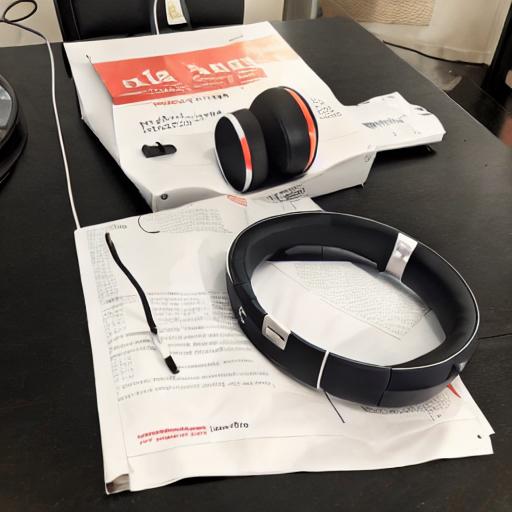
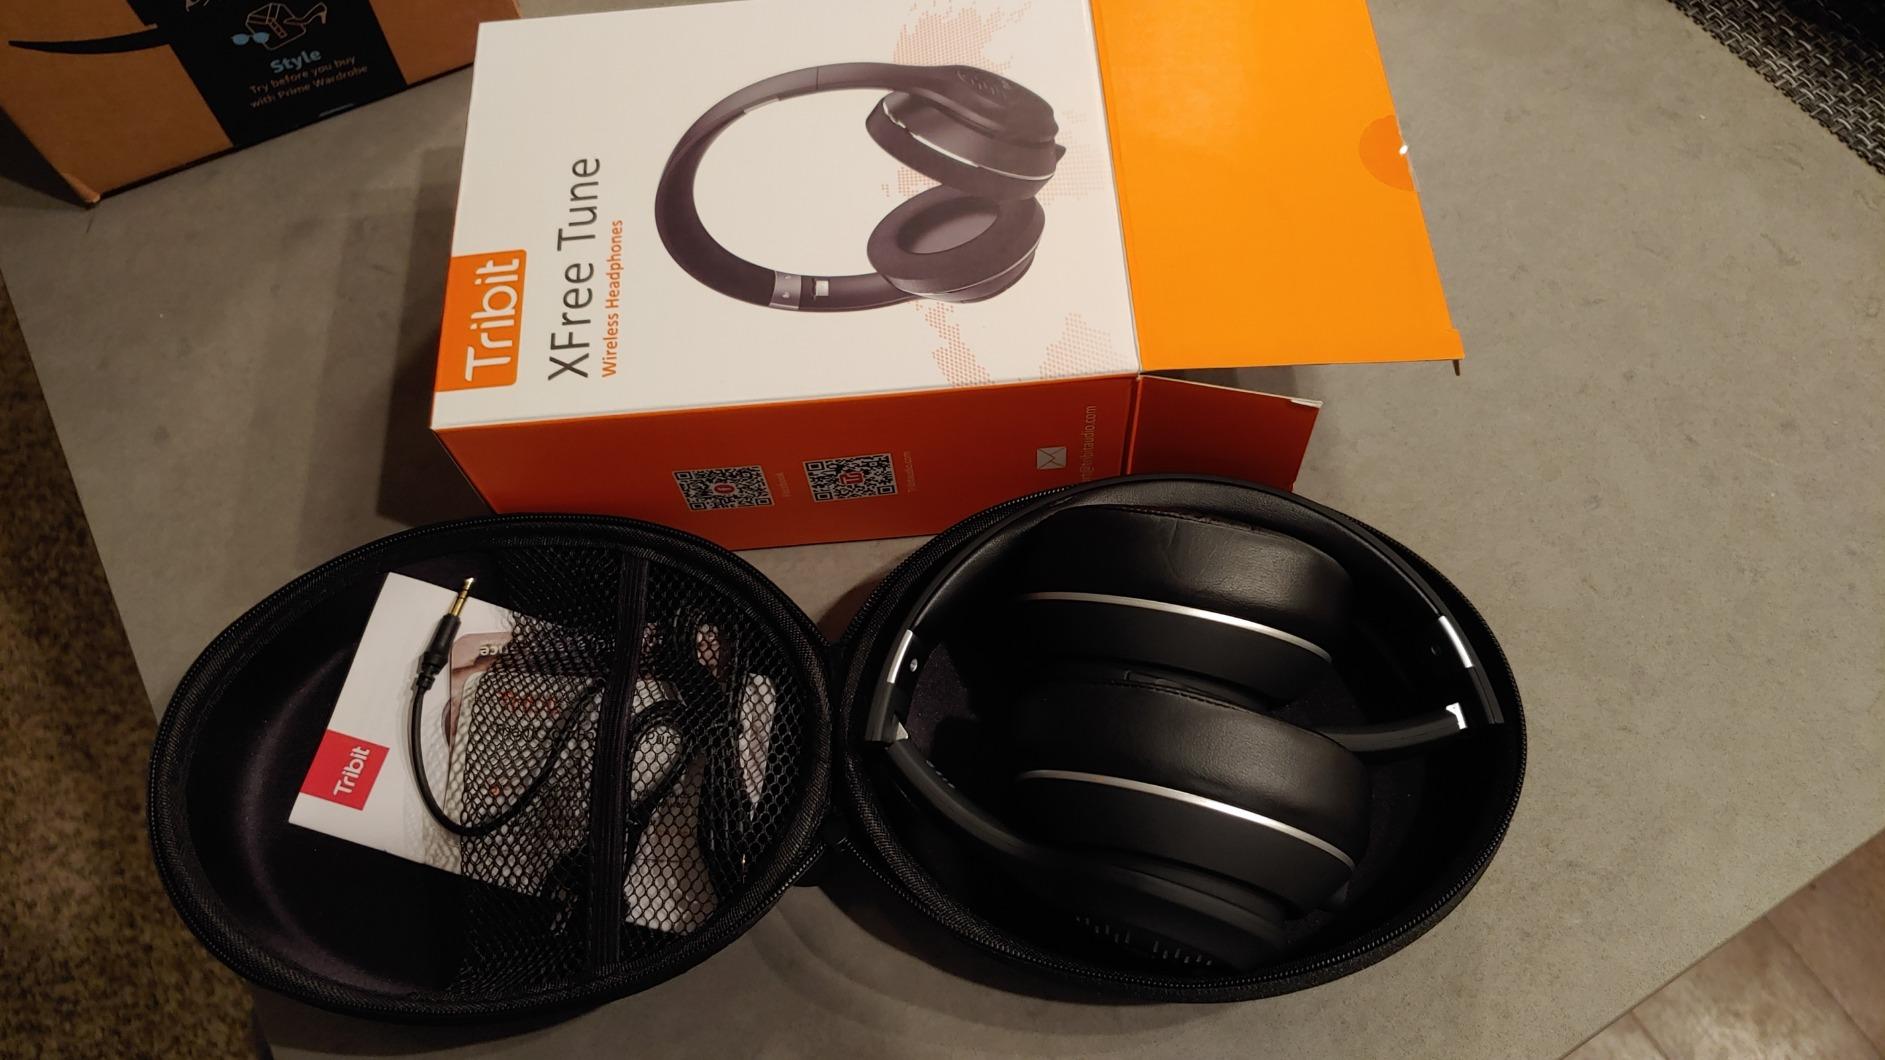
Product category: headphones
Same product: no